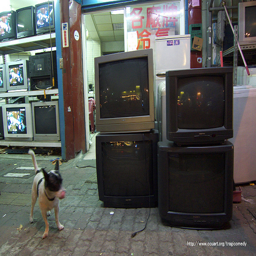
an image of a dog walking past several tv screens
A dog checks out the sidewalk sale at a TV shop
A little dog in a TV shop slicking his nose.
A small dog standing next to a bunch of tvs
The dog is playing in front of the four tvs.